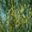
Label: willow_tree